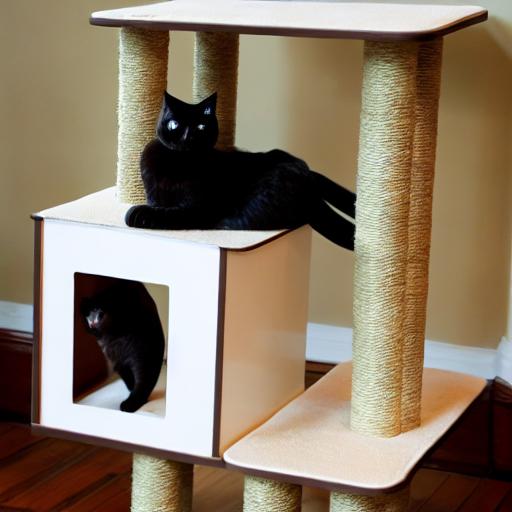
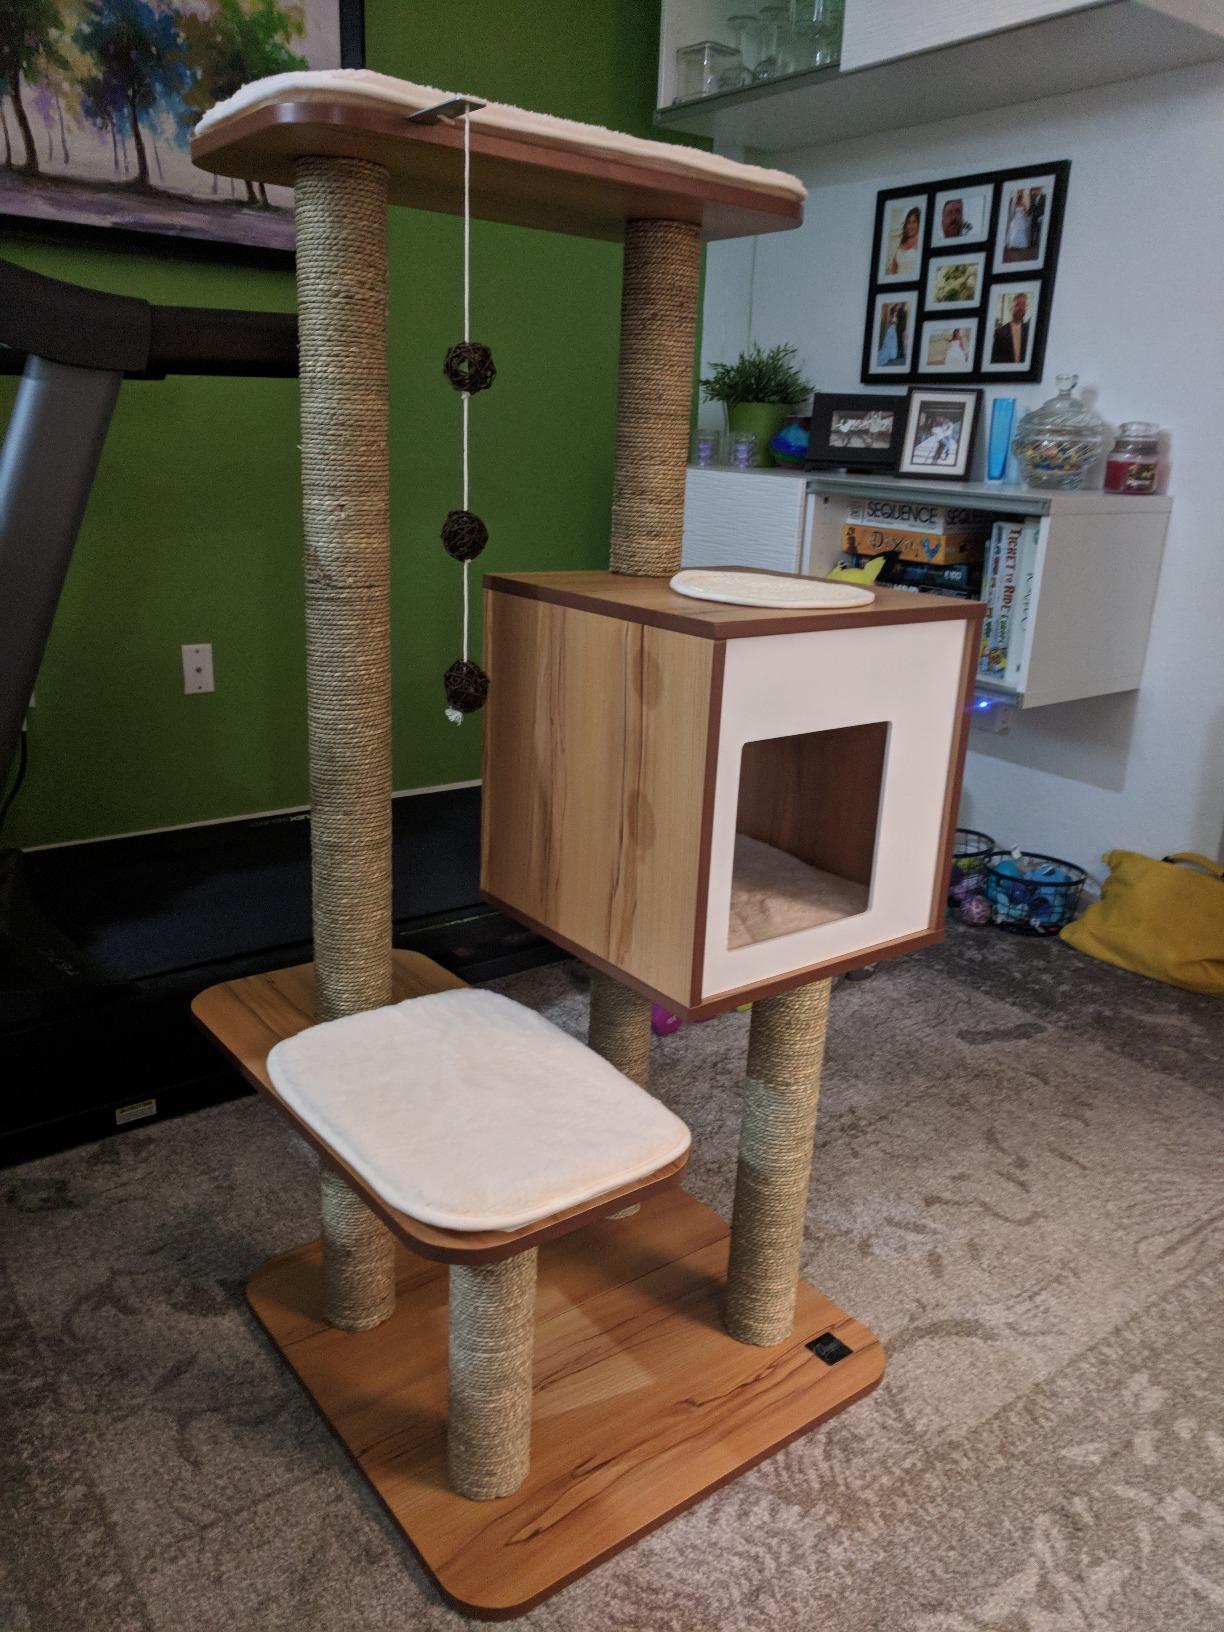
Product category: items_cat tree
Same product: no